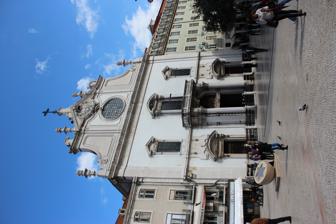
Building: Igreja de São Domingos (Lisbon)
Country: Portugal
Year built: 1241
Church in Lisbon, Portugal Igreja São Domingos View of the main façade of the church. Religion Affiliation Roman Catholic District Lisbon District Region Lisboa Region Rite Latin Rite Location Location Largo de São Domingos, 1150 Lisboa, Portugal. Municipality Lisbon Architecture Style Baroque Groundbreaking 1241 ( 1241 ) Completed 1748 ( 1748 ) Church of St. Dominic ( Portuguese : Igreja de São Domingos ) is a Catholic church in Lisbon , Portugal . It is classified as a National Monument . The church was dedicated in 1241 and was, at one time, the largest church in Lisbon. Prior to the establishment of the modern Portuguese republic in 1910, the church typically hosted Portuguese royal weddings. Formerly the home of the Inquisition , Jesuit missionary Gabriel Malagrida was famously executed at the church in 1761 after being accused of treason. In 1506, the church and the church square were the scenes of the Lisbon massacre when thousands of New Christians (previously converted Jews ) were murdered by the Christian mob. Interior showing fire damage The church was damaged by the 1531 Lisbon earthquake and almost completely destroyed in the 1755 earthquake . Rebuilding began quickly but wasn't completed until 1807. In 1959 the church was devastated once more when a fire broke out in the building. The fire, which killed two firefighters, took more than six hours to extinguish and completely gutted the church, destroying many important paintings and statues. In 1994 the church reopened. The restoration left many signs of the fire in place. See also Procession of Our Lord of the Passion of Graça References Wikimedia Commons has media related to Igreja de São Domingos, Lisbon .